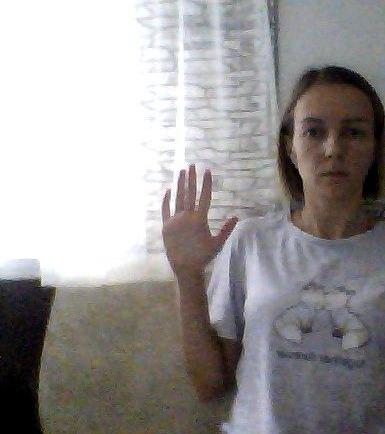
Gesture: palm